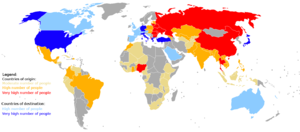
La traite des êtres humains regroupe plusieurs formes d'exploitations des êtres humains, les plus courantes étant la prostitution, l'esclavage et le travail forcé mais on peut aussi y inclure – entre autres – le trafic d'organes, la gestation pour autrui ou la mendicité forcée. Le terme de trafic d'êtres humains peut être utilisé dans la presse mais le terme juridique exact est : « traite des êtres humains ». Une journée mondiale y est associée, le 30 juillet proclamée « Journée mondiale de la dignité des victimes de la traite d'êtres humains ».